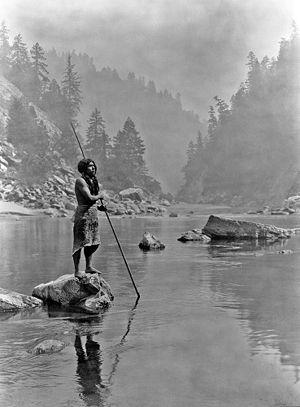
Un Hupa dans la brume. A smoky day at the Sugar Bowl - Hupa man with spear, 1923. Hrvatski: Hupa Indijanac. Interlingua: 2006-04-08.